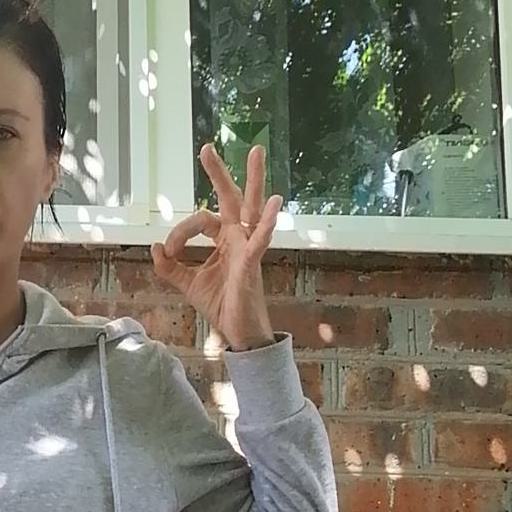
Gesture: ok